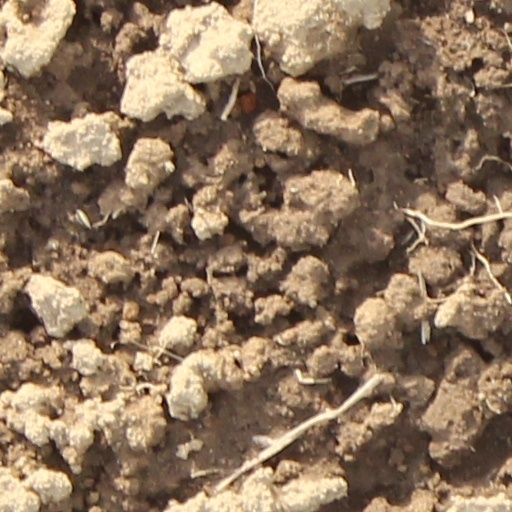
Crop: wheat